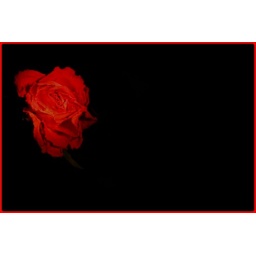
All alone in the dark with a red dress